Fernando Alessandri

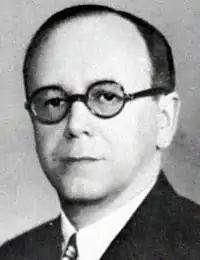

Fernando Alessandri Rodríguez (May 21, 1897 – March 27, 1982) was a Chilean political figure, candidate of the centre-right in Chile's 1946 presidential election. He was the son of Arturo Alessandri, who was president from 1920 to 1925 and again from 1932 to 1938, and brother of Jorge Alessandri Rodríguez, who was president from 1958 to 1964.